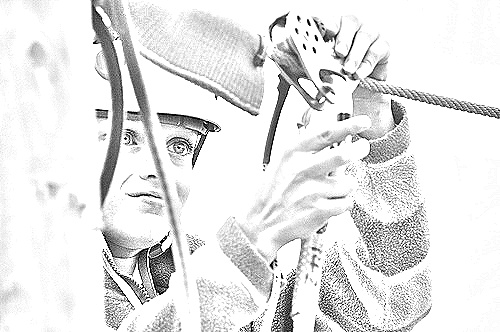
Portrait style: Sketch Portrait